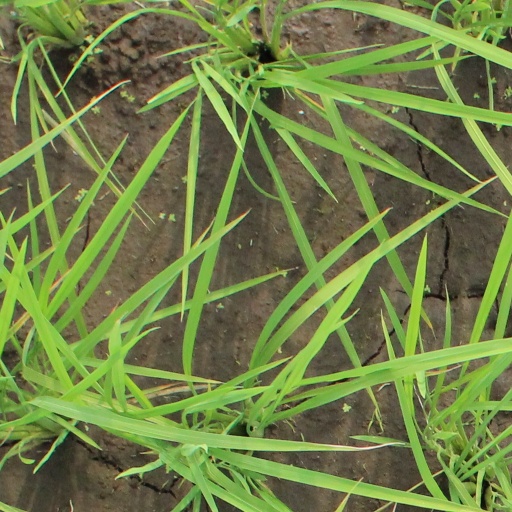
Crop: rice